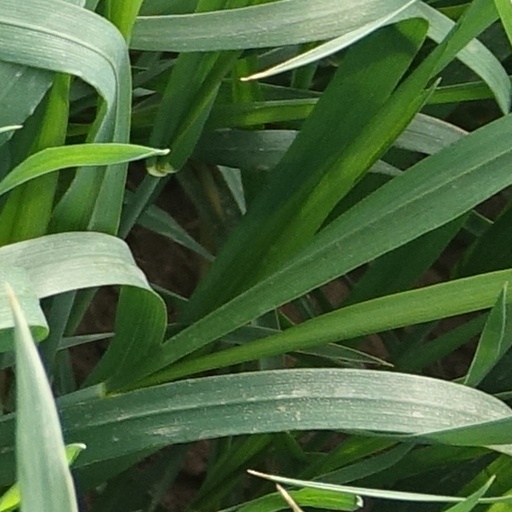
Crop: wheat